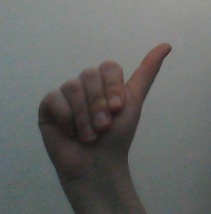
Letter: dhad